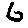
Label: 6